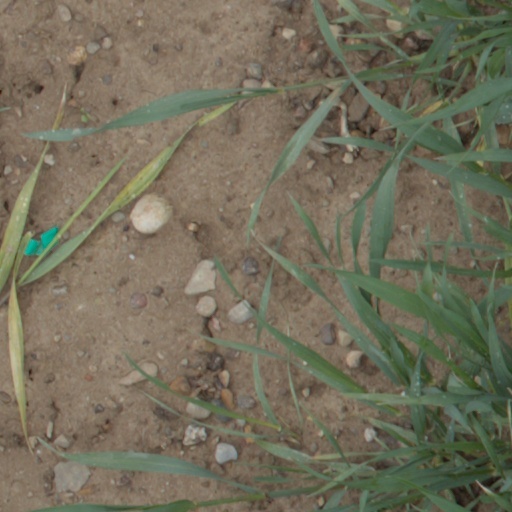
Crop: wheat